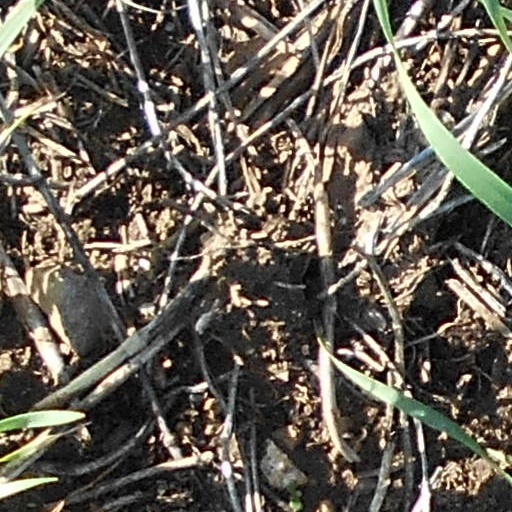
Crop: wheat